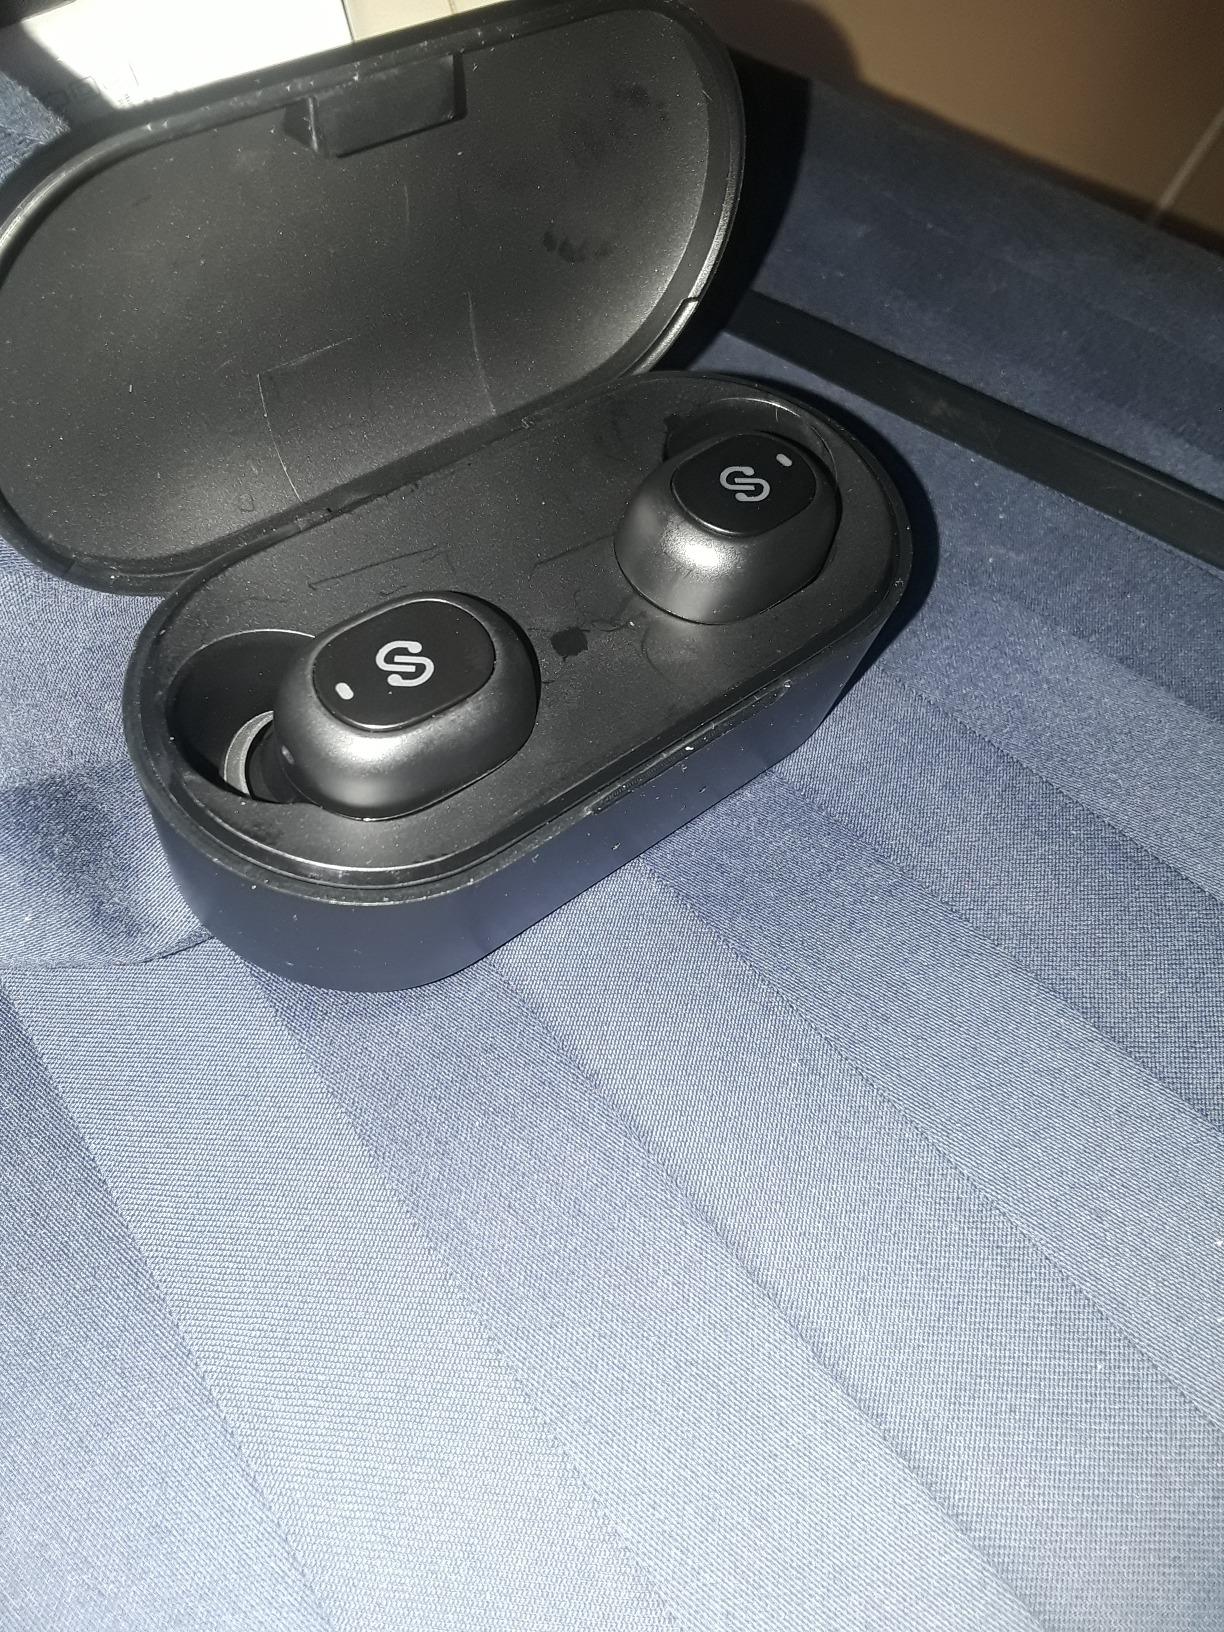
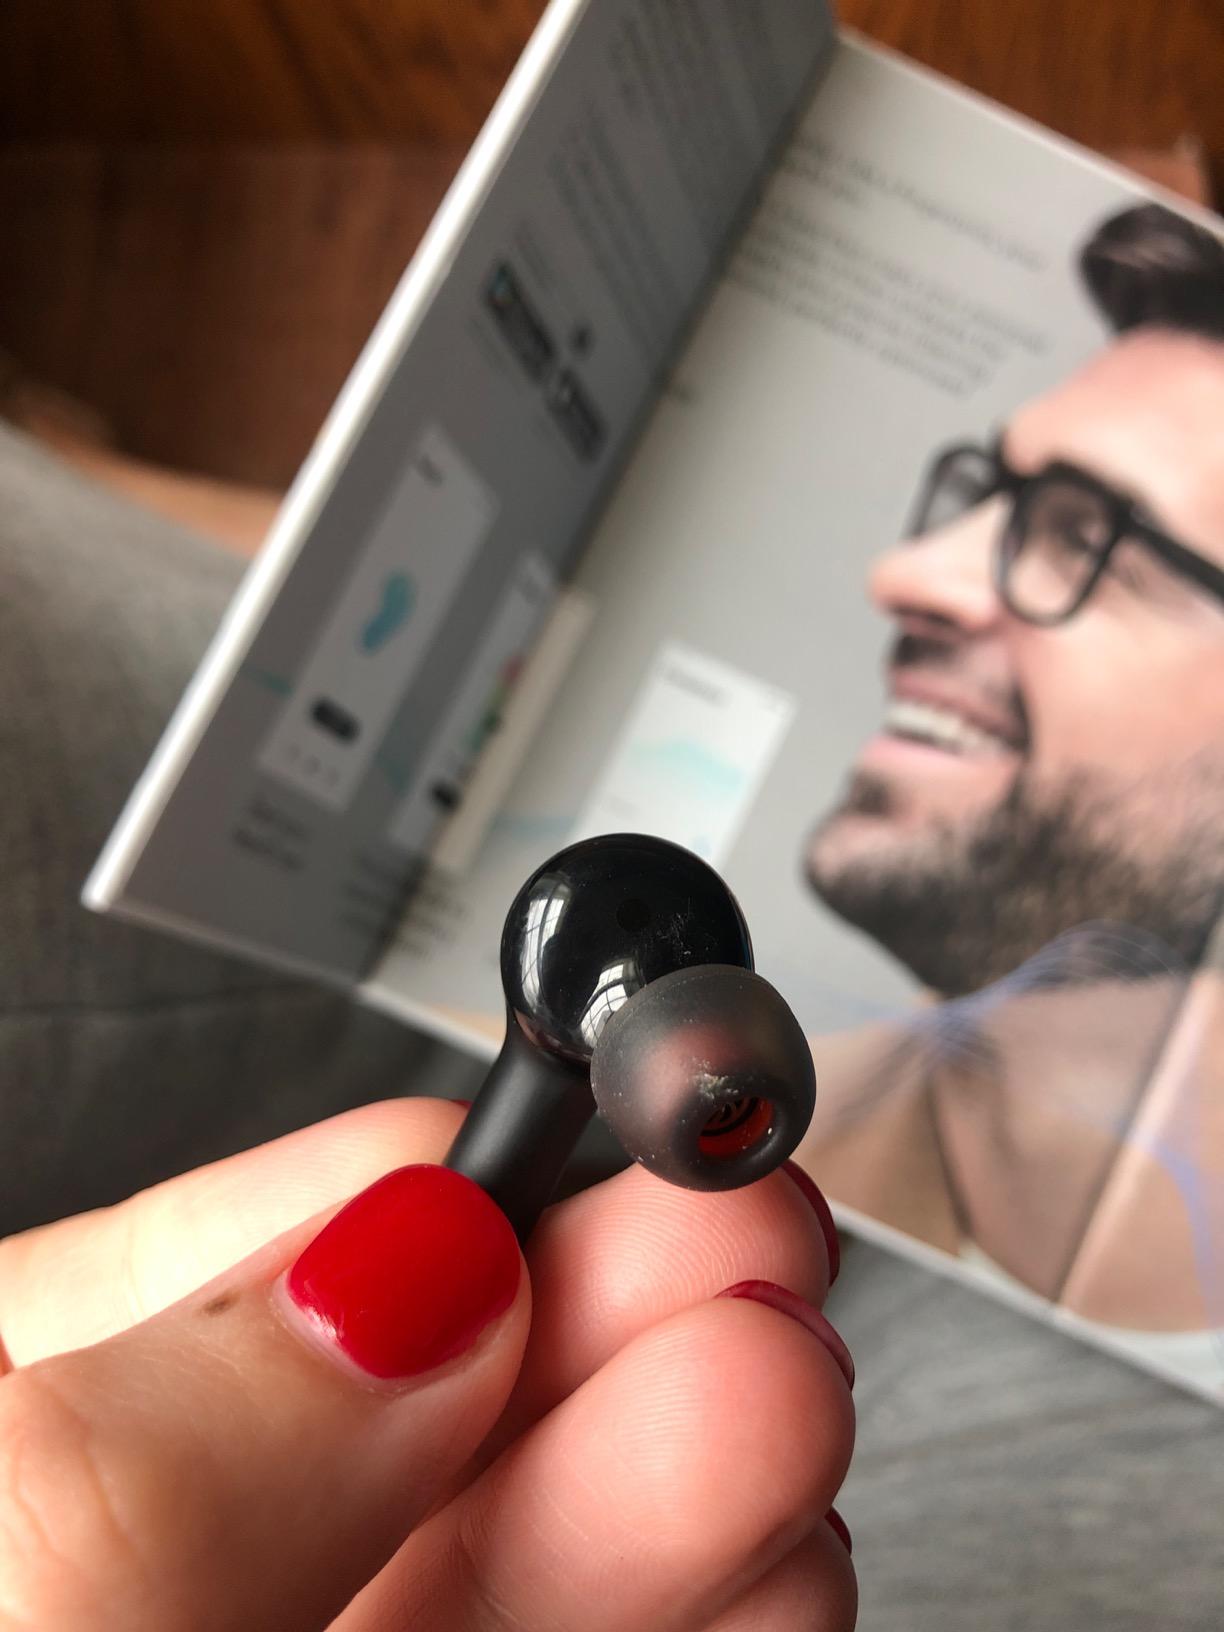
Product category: earbuds
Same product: no